National Cycle Route 63

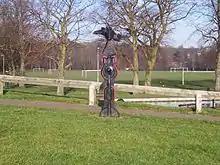
Sustrans milepost at intersection of NCN 54 & 63, Shobnall Feb 2012

The route has signed links to Burton Railway Station and runs close to the Brewery buildings which dominate the town. The route leaves Burton via Burton & South Derbyshire College over the Trent Washlands via the off-road Victorian Stapenhill Viaduct and Ferry Bridge (refurbished 2015-2016) prior to a climb up out of Burton via side streets onto the A444.